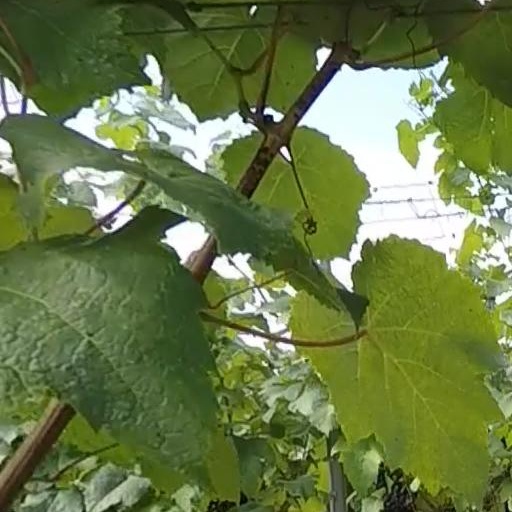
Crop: grape